Yate

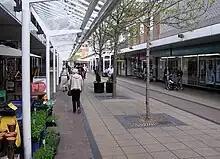
Yate shopping centre has over 100 shops

The town has a skatepark at Peghill. Yate Common on Westerleigh Road is used for dog walking, nature watching, kite flying, circuses and fairs.